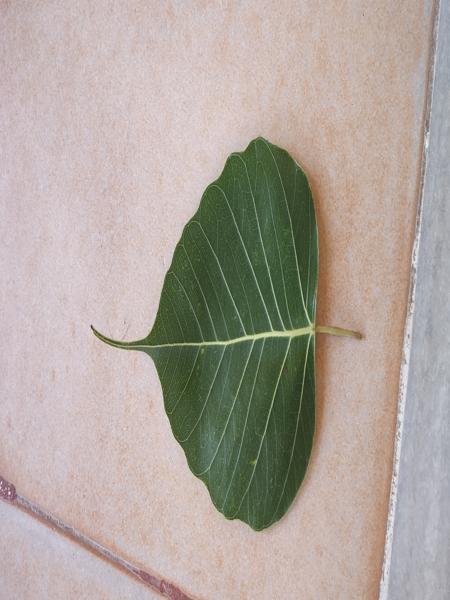
Plant: Arali